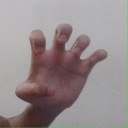
अक्षर: झ